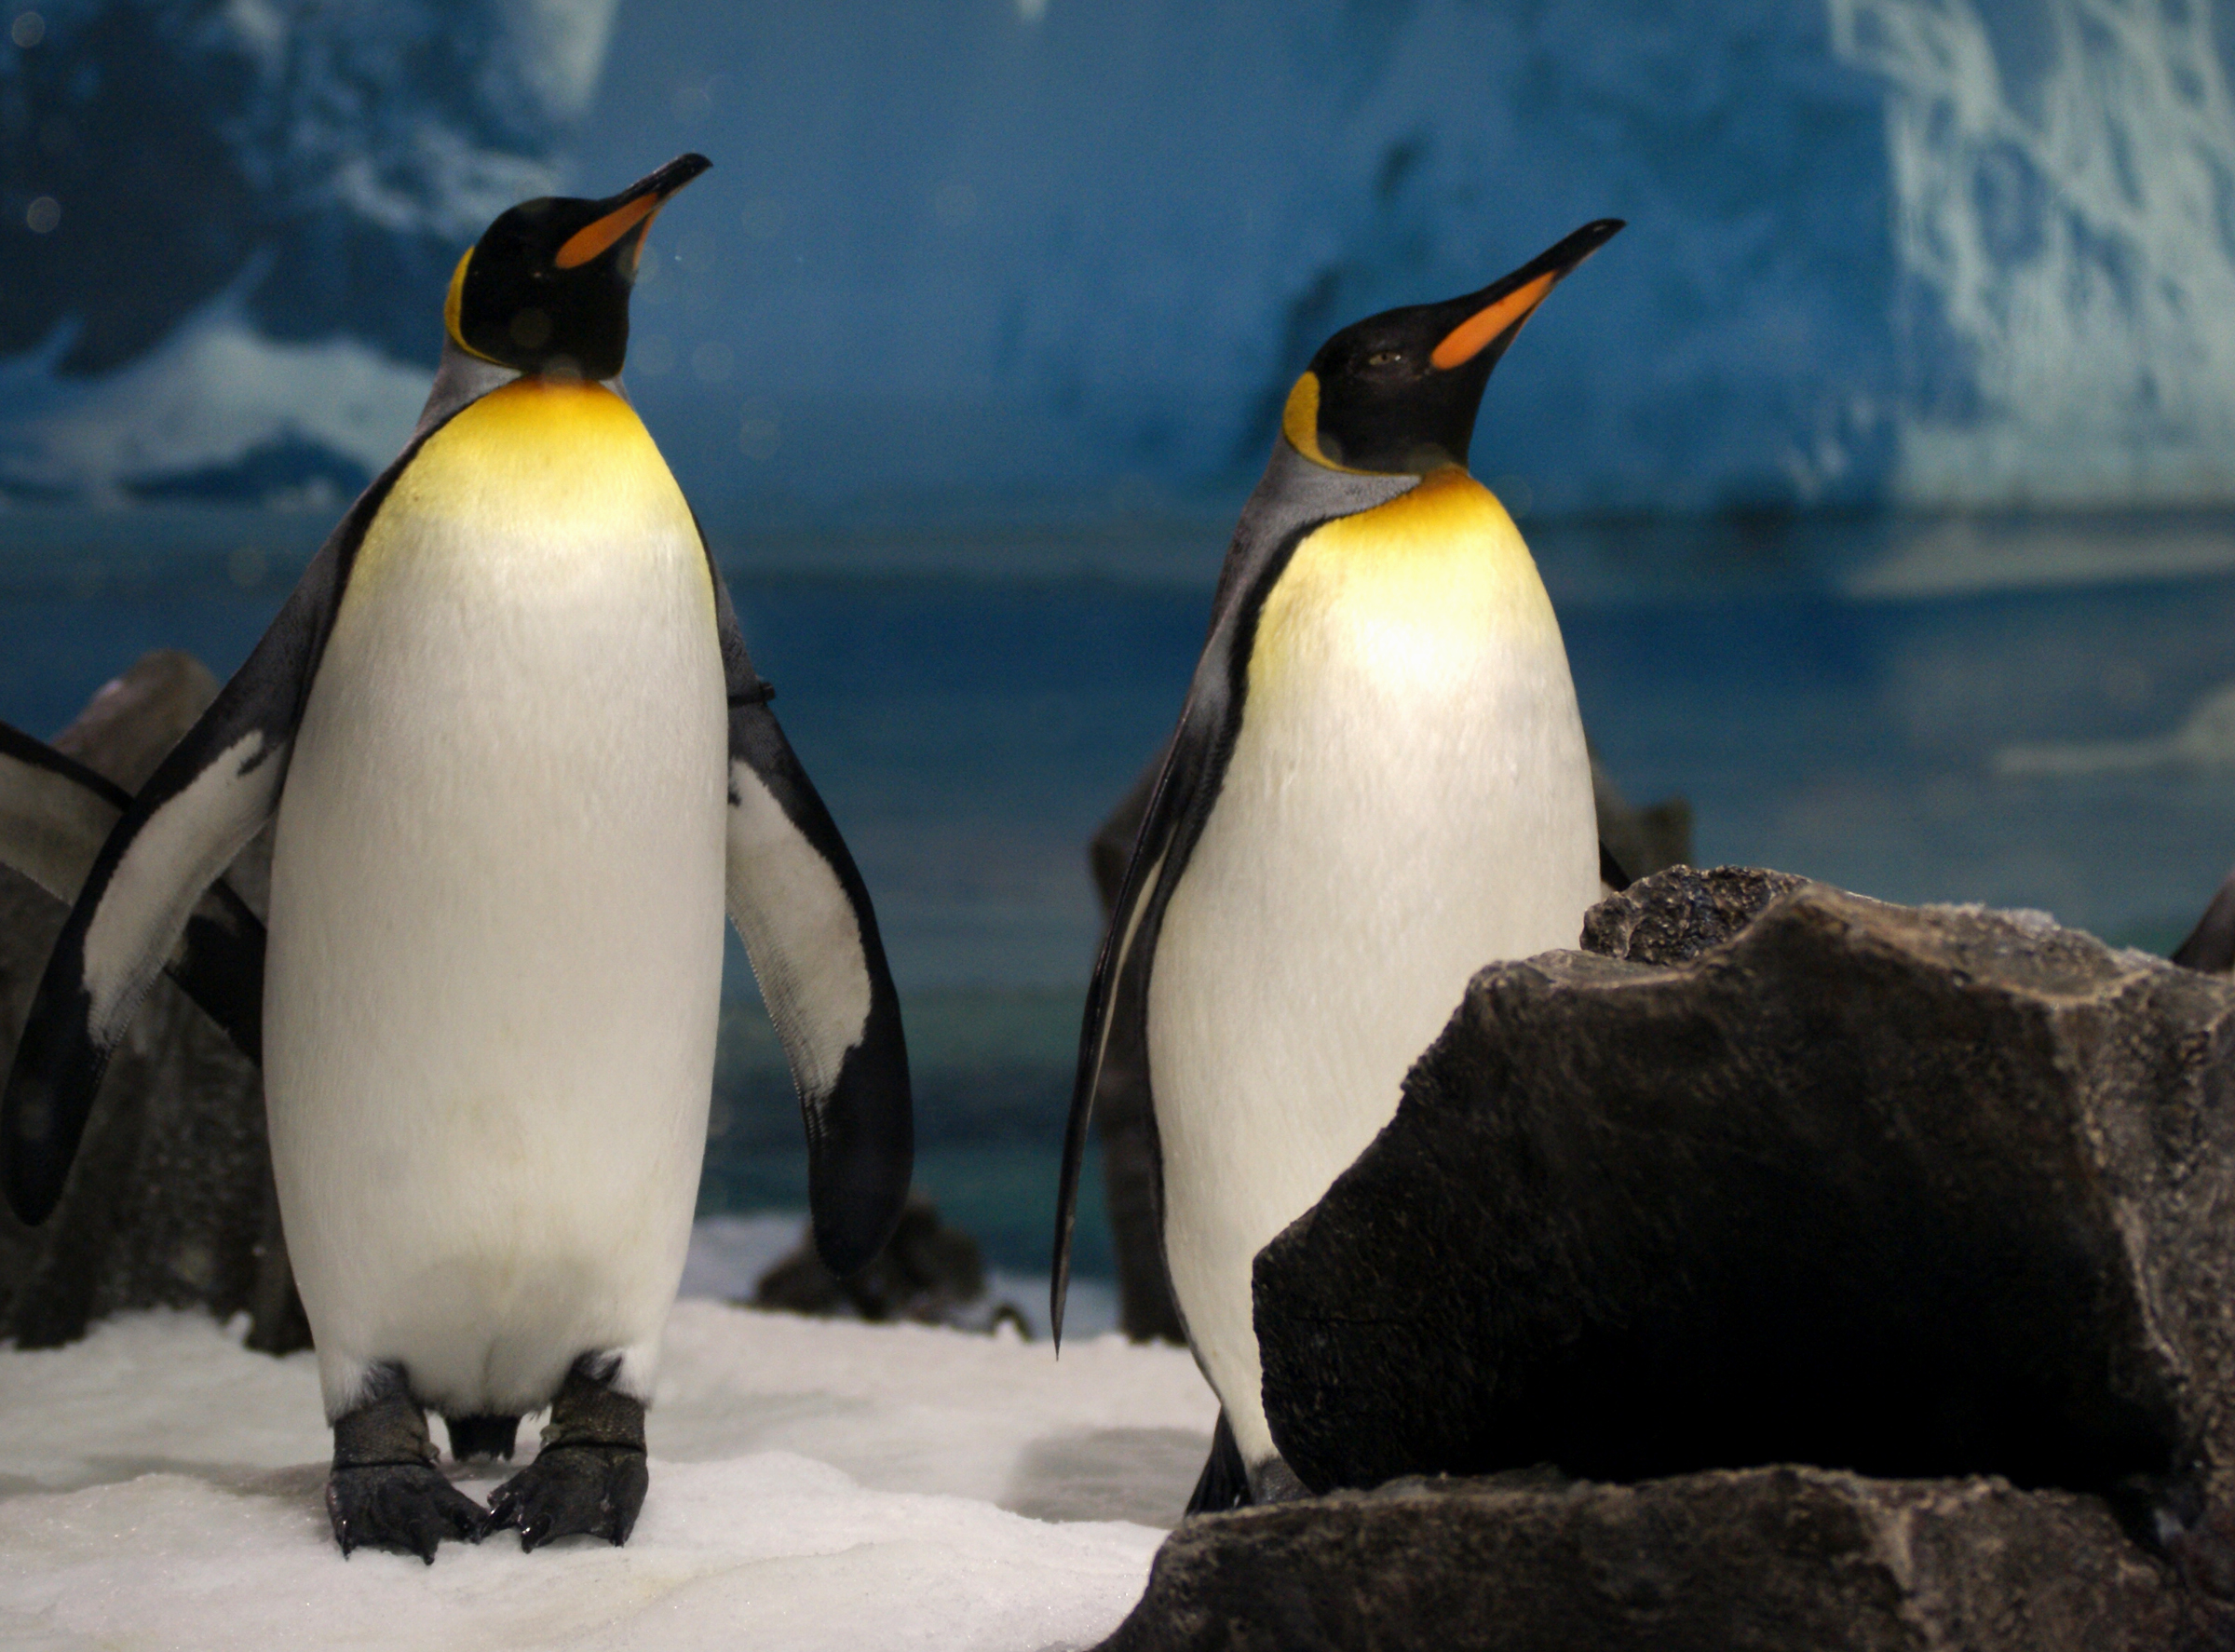
bird, wildlife, beak, fauna, penguin, australia, king, publicdomain, seabirds, vertebrate, queensland, kingpenguin, seaworldthemepark, goldcoastsightseeing, seaworldaustralia, thingstodogoldcoast, seaworld, aptenodytespatagonicus, twopenguins, apairofpenguins, flightless bird, king penguin